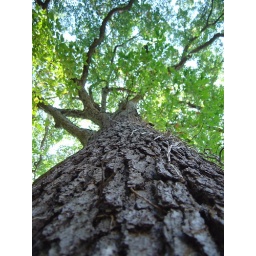
A picture of a tree taken behind the house I grew up in NY. Child's eye view.